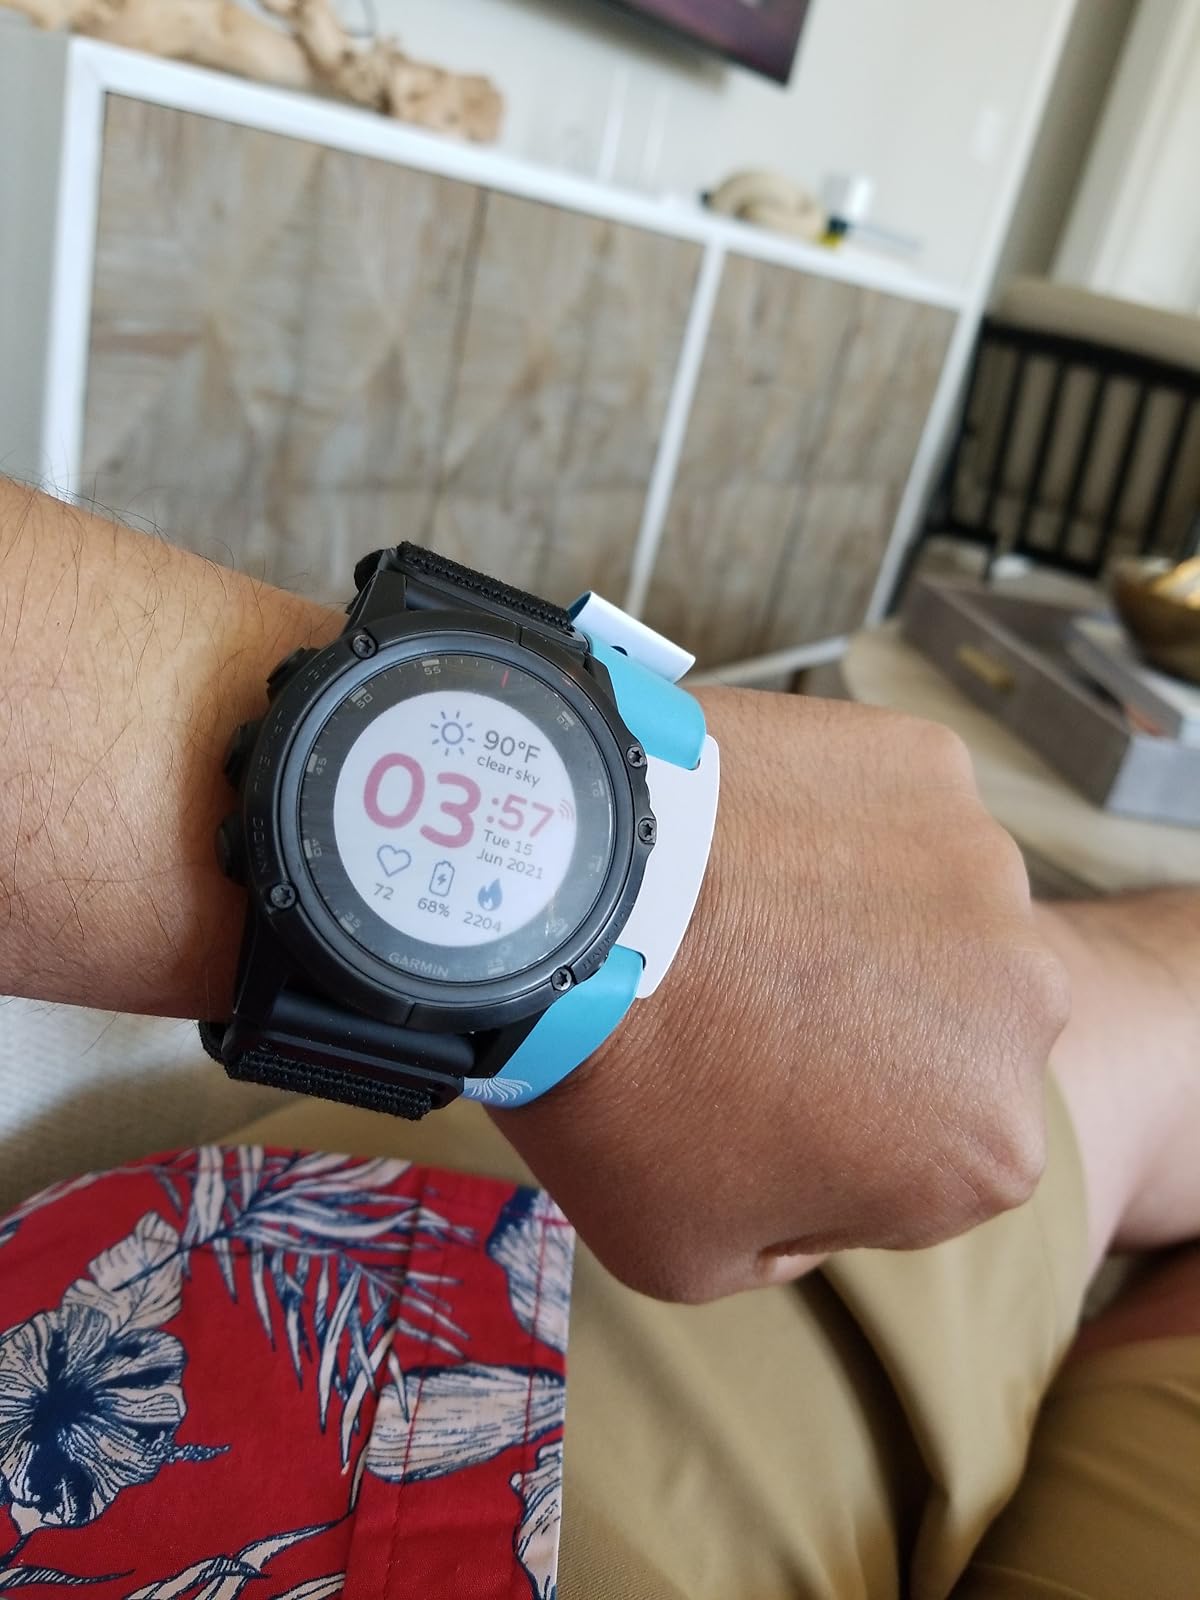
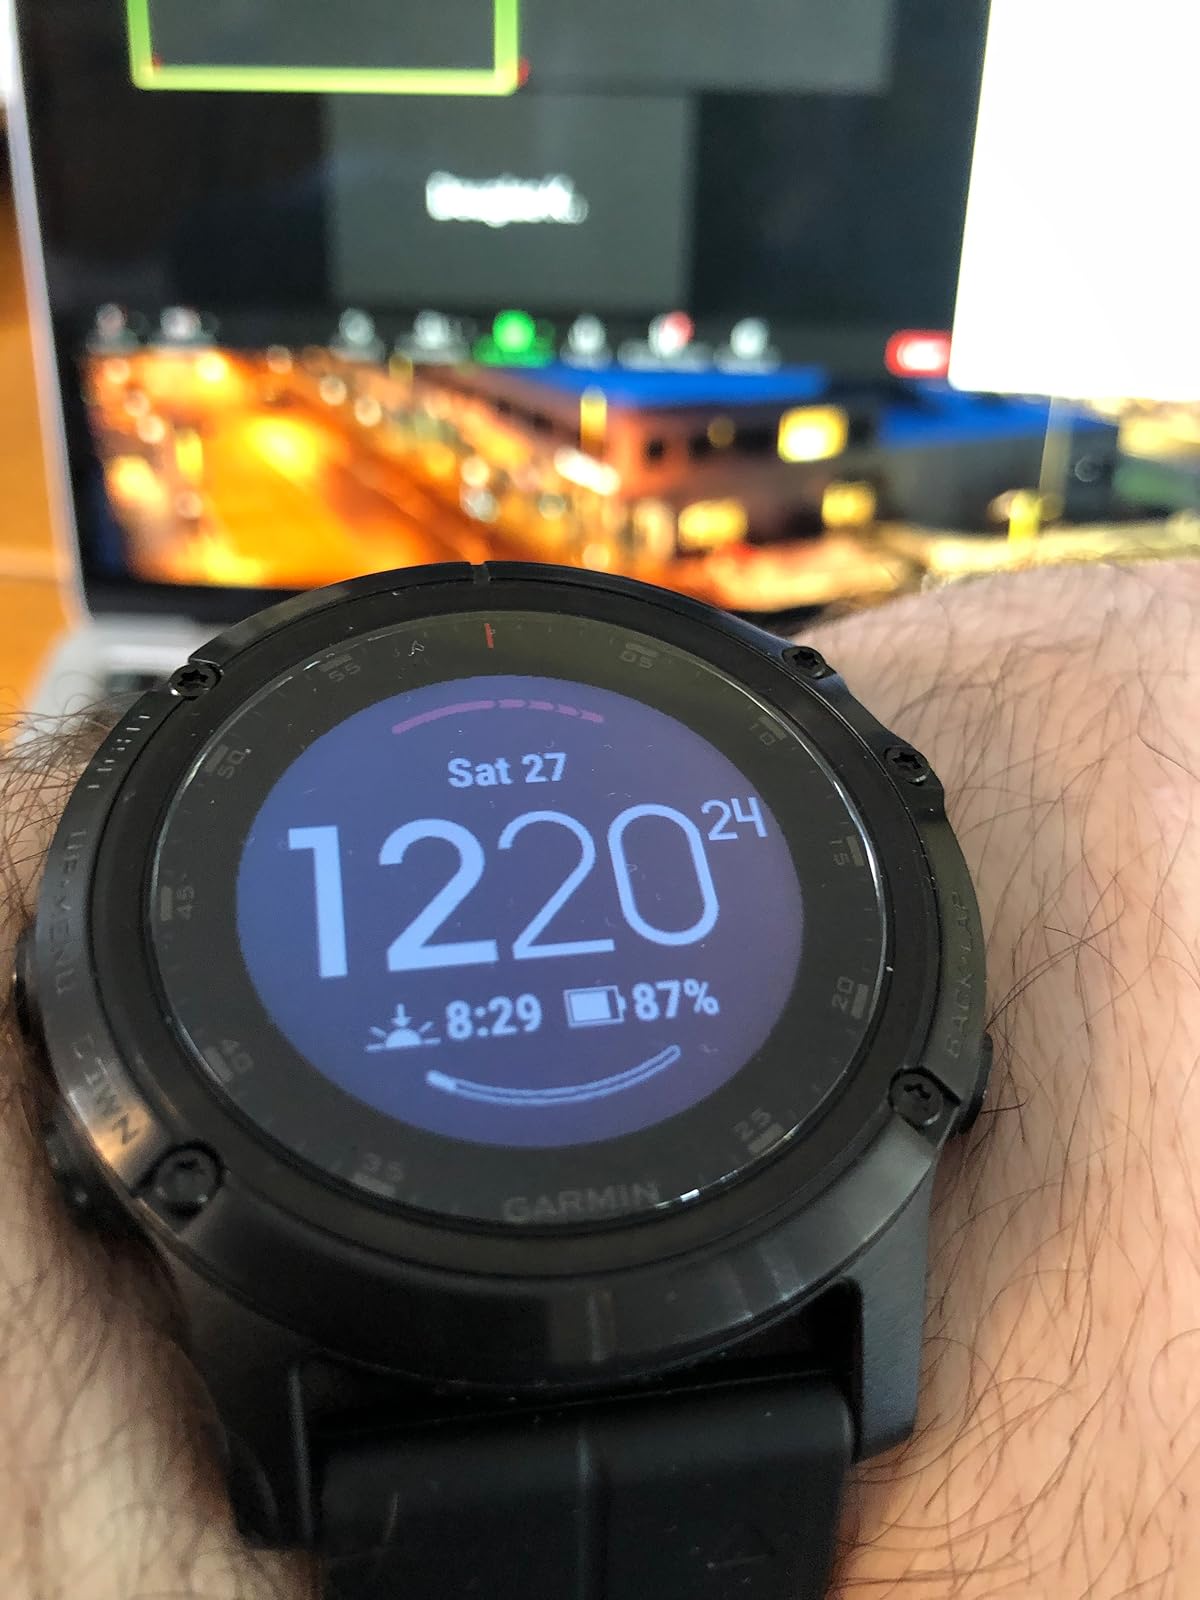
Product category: smartwatch
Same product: yes